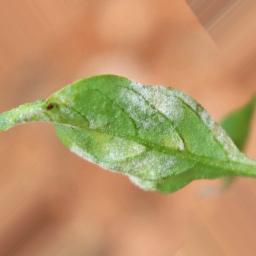
Label: powdery mildew